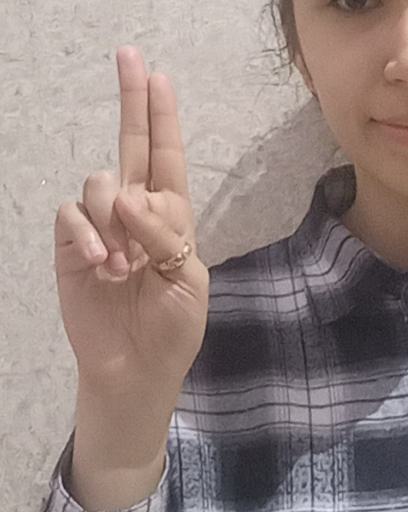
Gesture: two_up